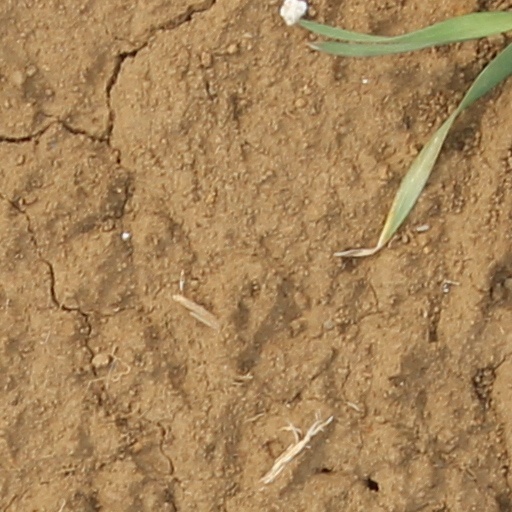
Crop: wheat